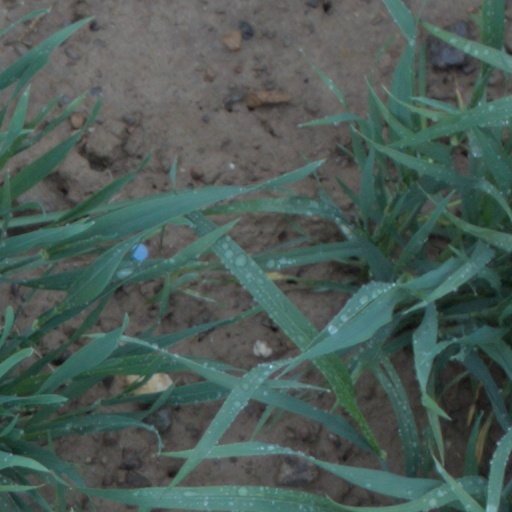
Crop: wheat